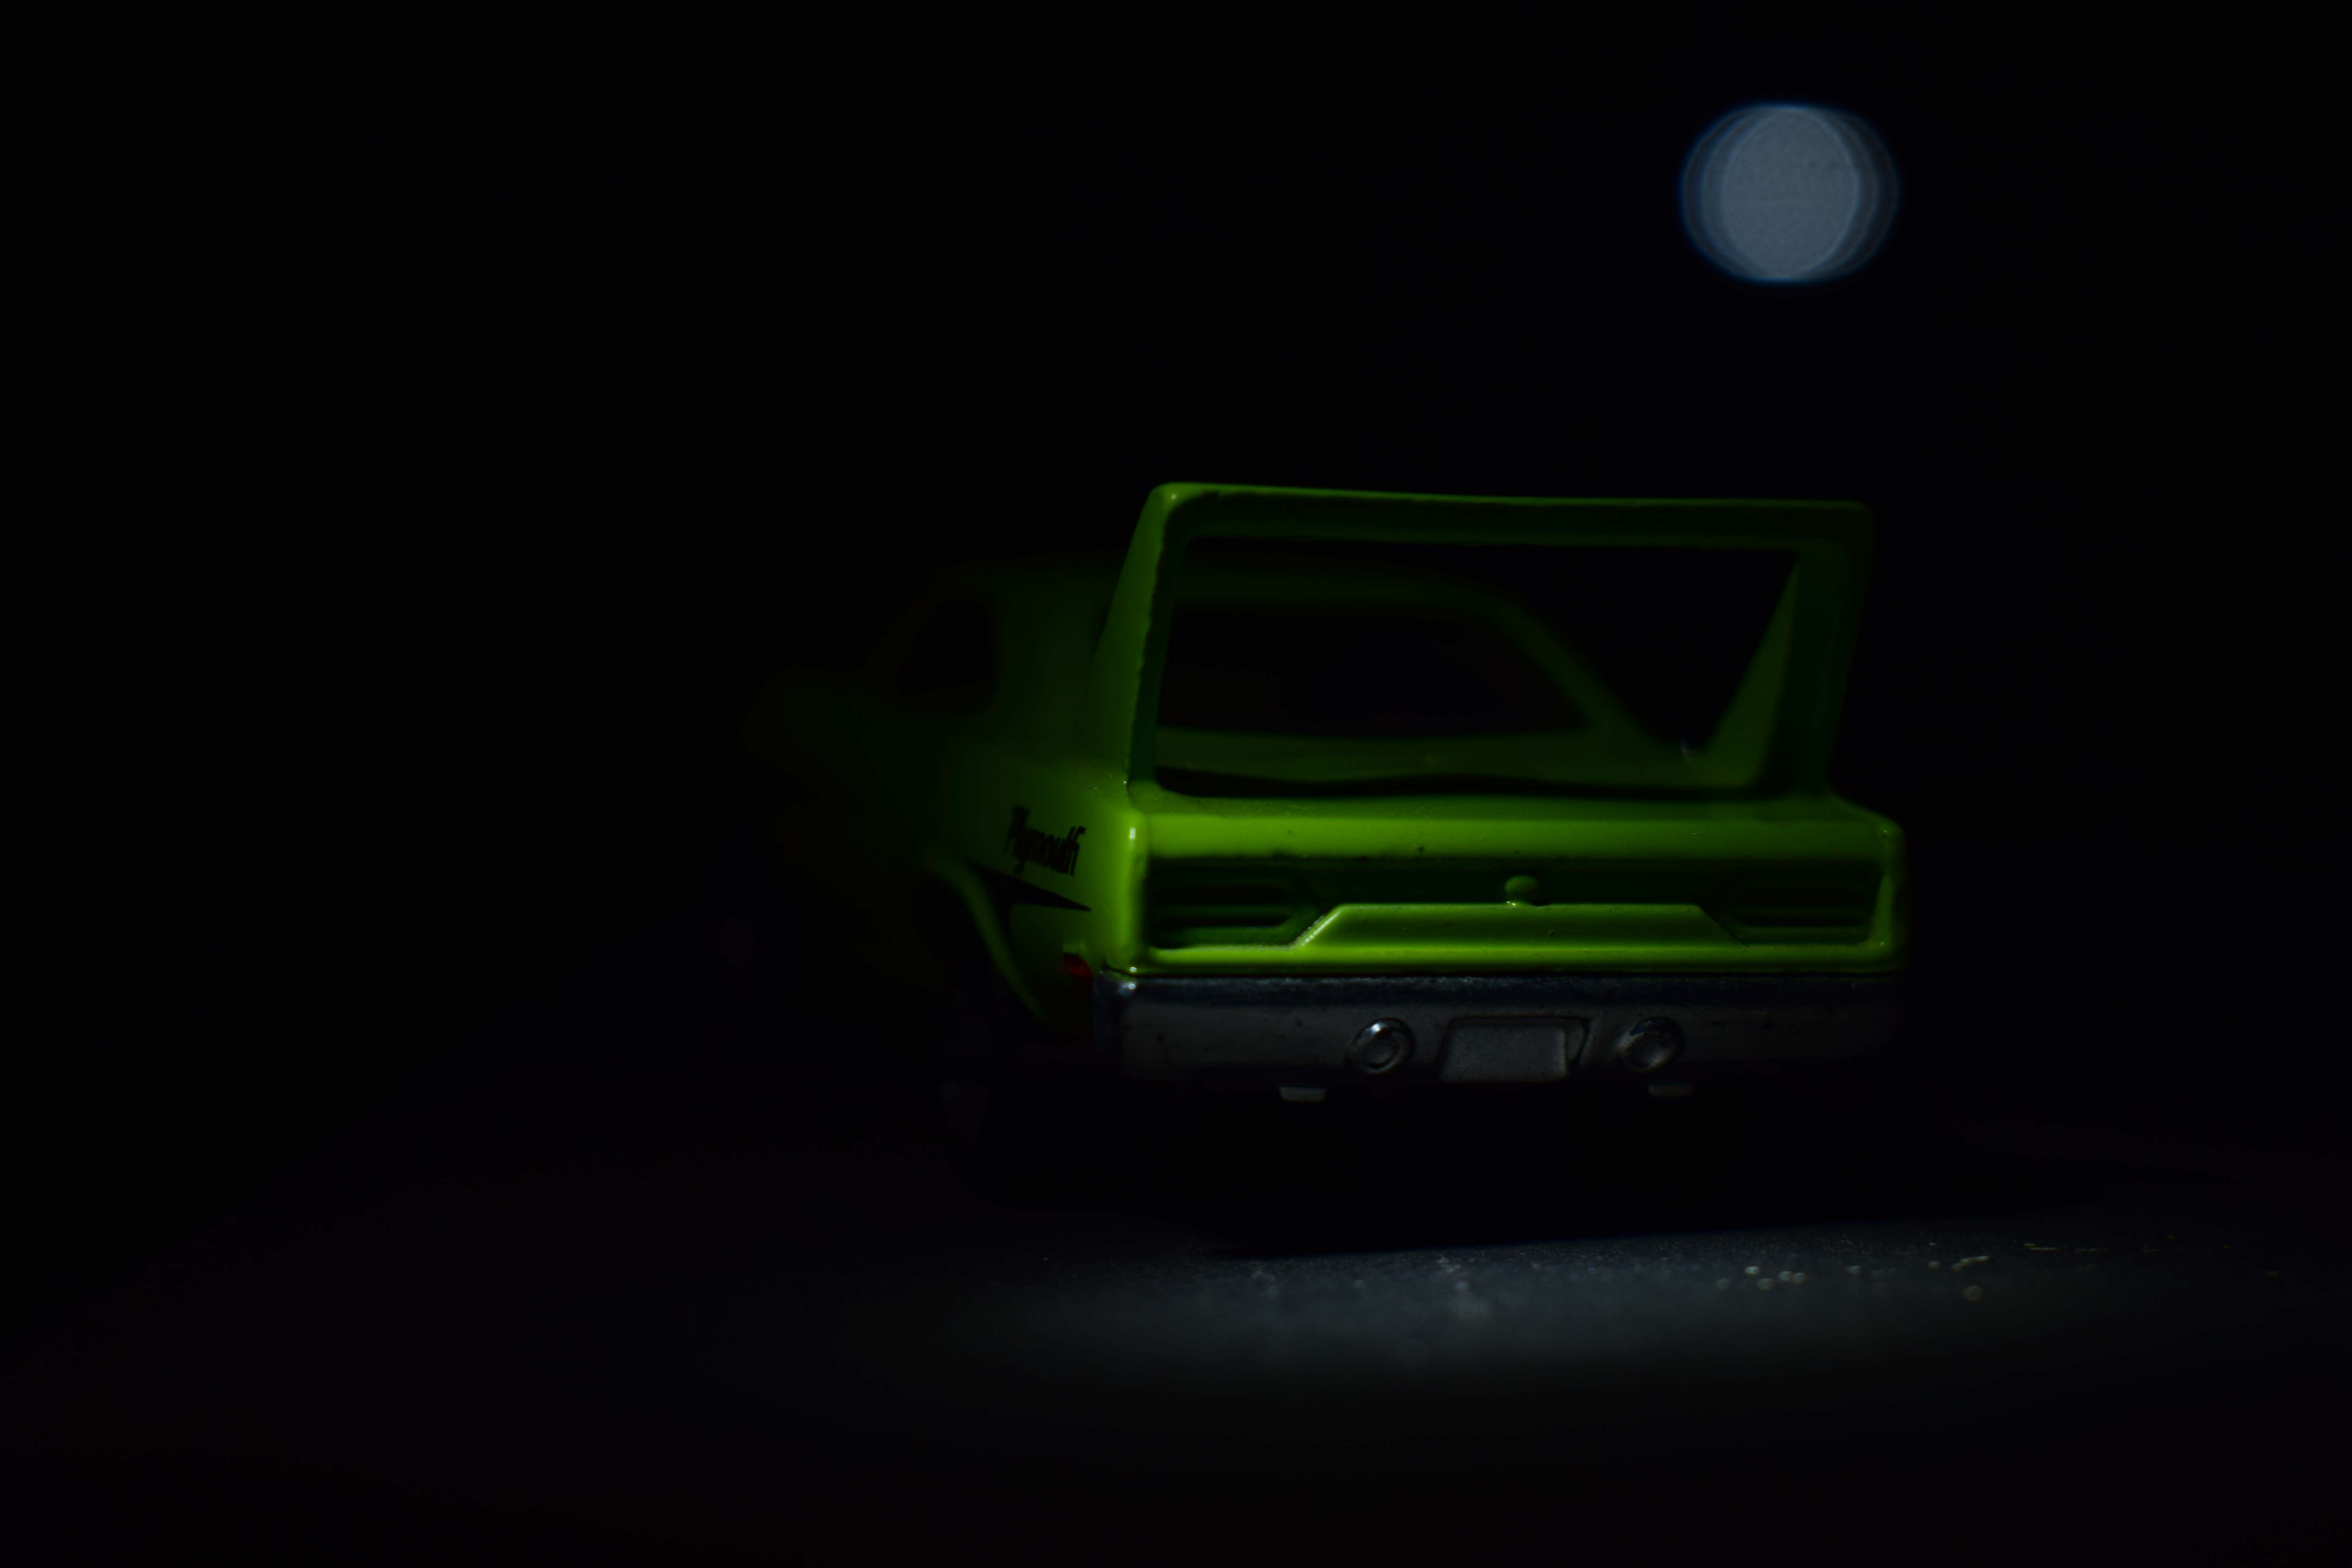
Dodge Daytona, toy, low key, green, motor vehicle, car, yellow, mode of transport, automotive design, light, technology, automotive exterior, vehicle, computer wallpaper, darkness, automotive lighting, product design, bumper, screenshot, graphics, midnight, font, driving, night